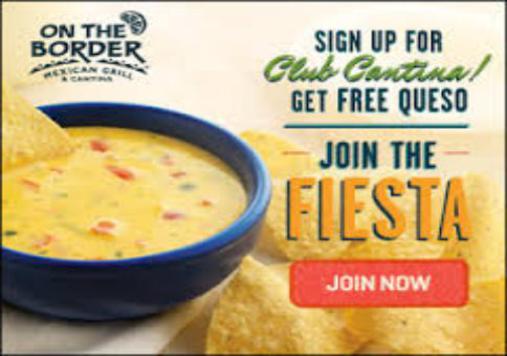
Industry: Food